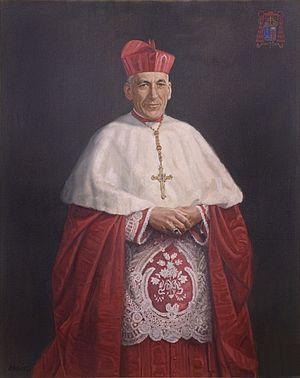
Richard James Cushing est un prélat américain de l'Église catholique, archevêque de Boston de 1944 au 8 septembre 1970, date à laquelle il s'est retiré pour des raisons de santé.